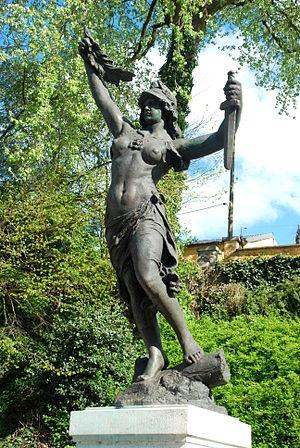
Belgique - Brabant wallon - Monument aux Morts de Court-Saint-Étienne
Court-Saint-Étienne est une commune francophone de Belgique située en Région wallonne dans la province du Brabant wallon.
Le Monument aux Morts de Court-Saint-Étienne est un monument de style éclectique situé sur la place Communale de Court-Saint-Étienne, commune de la province belge du Brabant wallon.